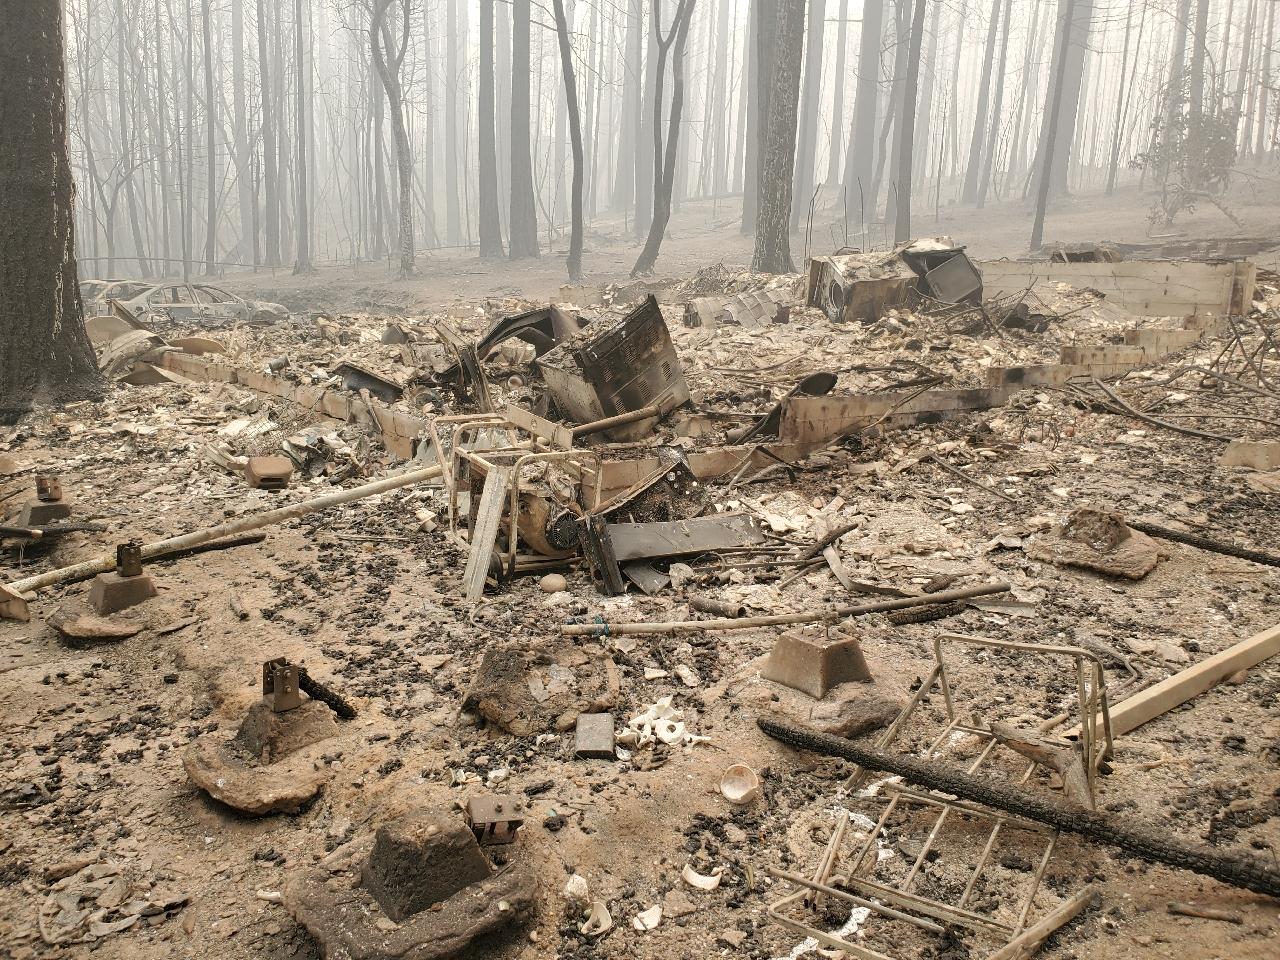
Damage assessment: destroyed